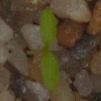
Label: common_chickweed